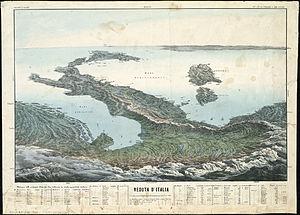
Le Pô, en italien Po, en latin Padus, est le plus important fleuve italien tant par sa longueur, 652 kilomètres, par son débit maximum, 10 000 m³/s à Pontelagoscuro, une localité sur le territoire de la commune de Ferrare, que par son bassin hydrographique qui couvre 71 057 km², soit le quart du territoire national de l'Italie. Le Bassin du Pô s'étend aussi en partie en Suisse et en France.
L'Italie est une région géographique d'Europe du Sud d'une superficie de 324 000 km², délimitée au nord-ouest et au nord par les Alpes et par la mer Méditerranée pour le reste. Correspondant aux territoires de l'Italie, de Saint-Marin, du Vatican, de Monaco et de Malte auxquels il faut rajouter des portions de la France, de la Suisse, de la Slovénie et de la Croatie, cette région se compose de trois parties : une partie continentale dans le nord, une partie péninsulaire au centre et une zone insulaire dans le sud et l'ouest. Située entre la péninsule Ibérique et la péninsule Balkanique, elle est baignée par plusieurs subdivisions de la mer Méditerranée : la mer Ligurienne, la mer Tyrrhénienne, la mer Ionienne et la mer Adriatique.